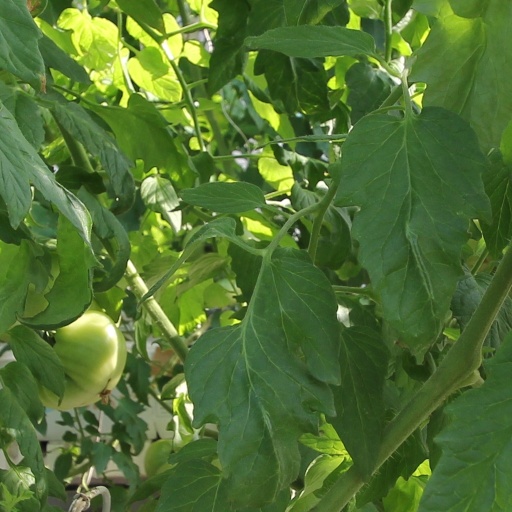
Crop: tomato